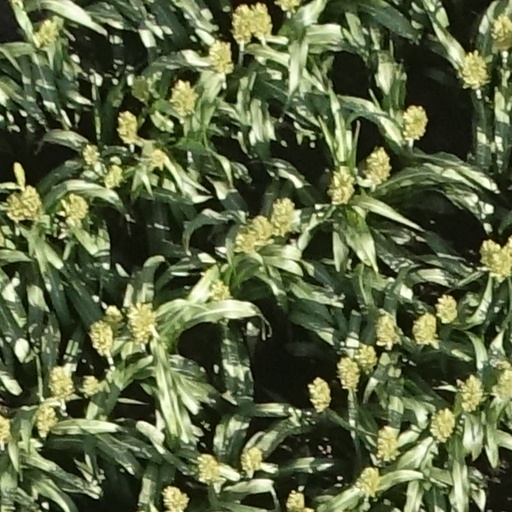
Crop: sorghum